Molly Shannon

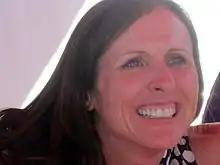
Shannon at the Orange County, California, Children's Book Festival on October 2, 2011, promoting her first children's book, "Tilly the Trickster."

In 2008, Shannon starred as Kath in the American version of the Australian sitcom "Kath & Kim".